Hiesse

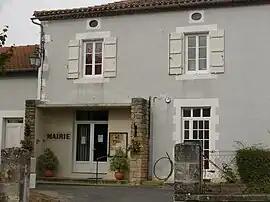
Town hall

Hiesse is a commune in the Charente department in southwestern France.